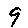
Label: 9